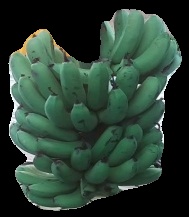
Variety: pachbale
Grade: grade2